Norwegian Police Federation

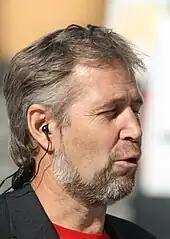
Arne Johannessen, former head of the federation

The Norwegian Police Federation is the trade union which organizes employees from all levels within the police force. The federation is a member of the Confederation of Unions for Professionals, Norway and the European Confederation of Police. It is illegal for police officers to strike. The organization was established in 1997. Arne Johannessen was head of the organisation from 2000 to May 2013.